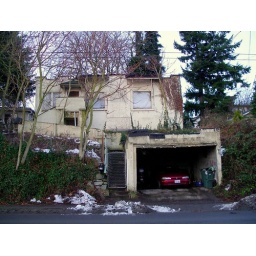
A dirty old house in the dirty old snow